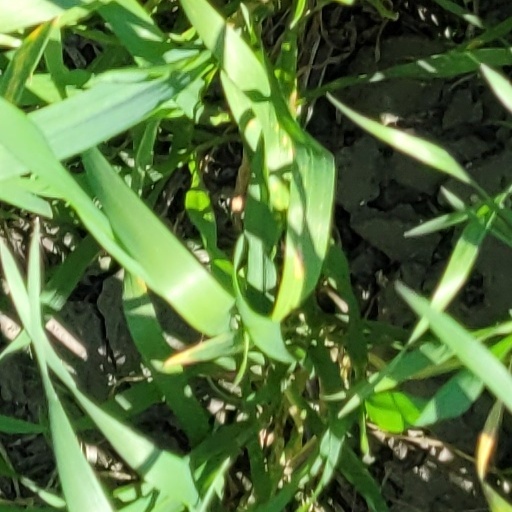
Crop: wheat